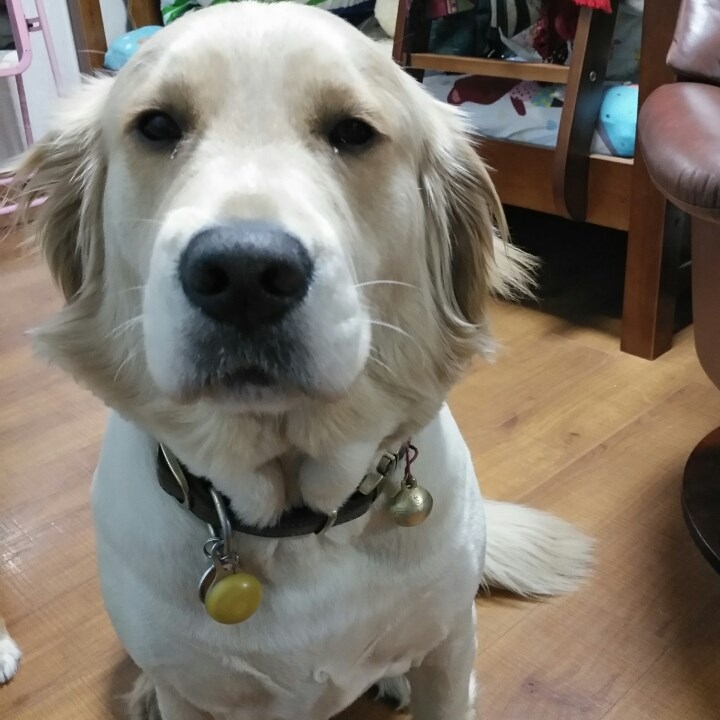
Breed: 5355-n000126-golden_retriever